George Vanderveer

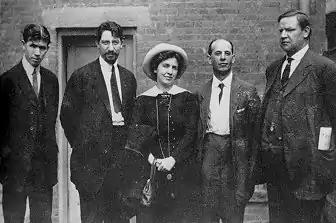
Bill Haywood with fellow Paterson silk strike leaders Patrick L. Quinlan, Carlo Tresca, Elizabeth Gurley Flynn, and Adolph Lessig (1913)

Vanderveer defended 101 IWW members, including IWW co-founder Bill Haywood, in a Chicago espionage trial in 1918 ("one of the largest criminal trials in American history").